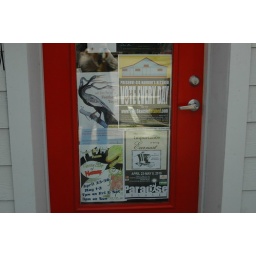
a door with the sign for The Importance of Being Earnest. Nathaniel played Jack.(I'm in the reflection)